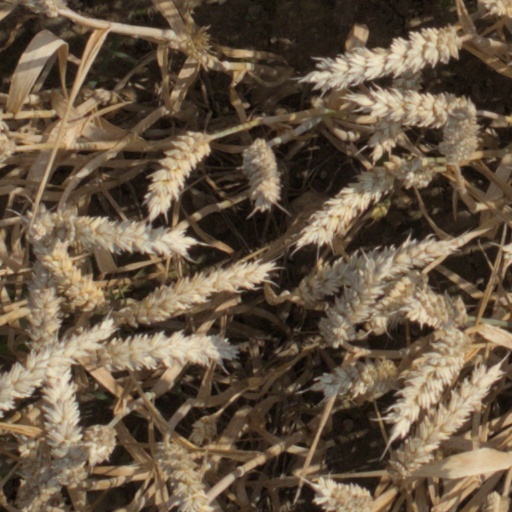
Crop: wheat